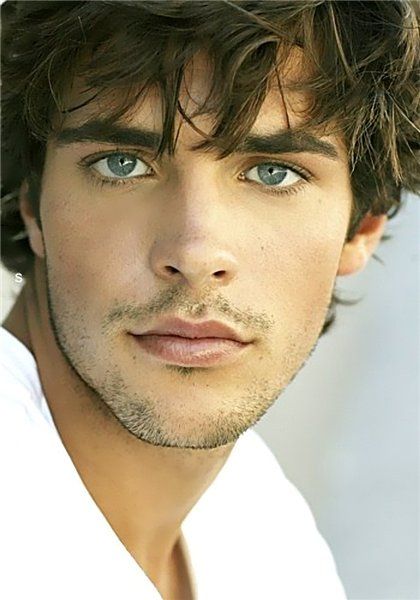
Gender: men